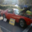
Label: automobile